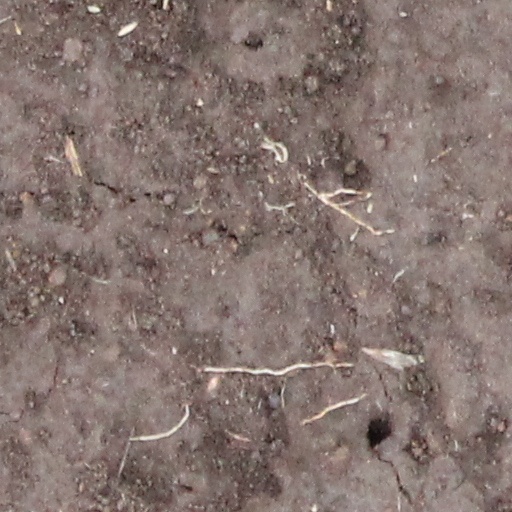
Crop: wheat